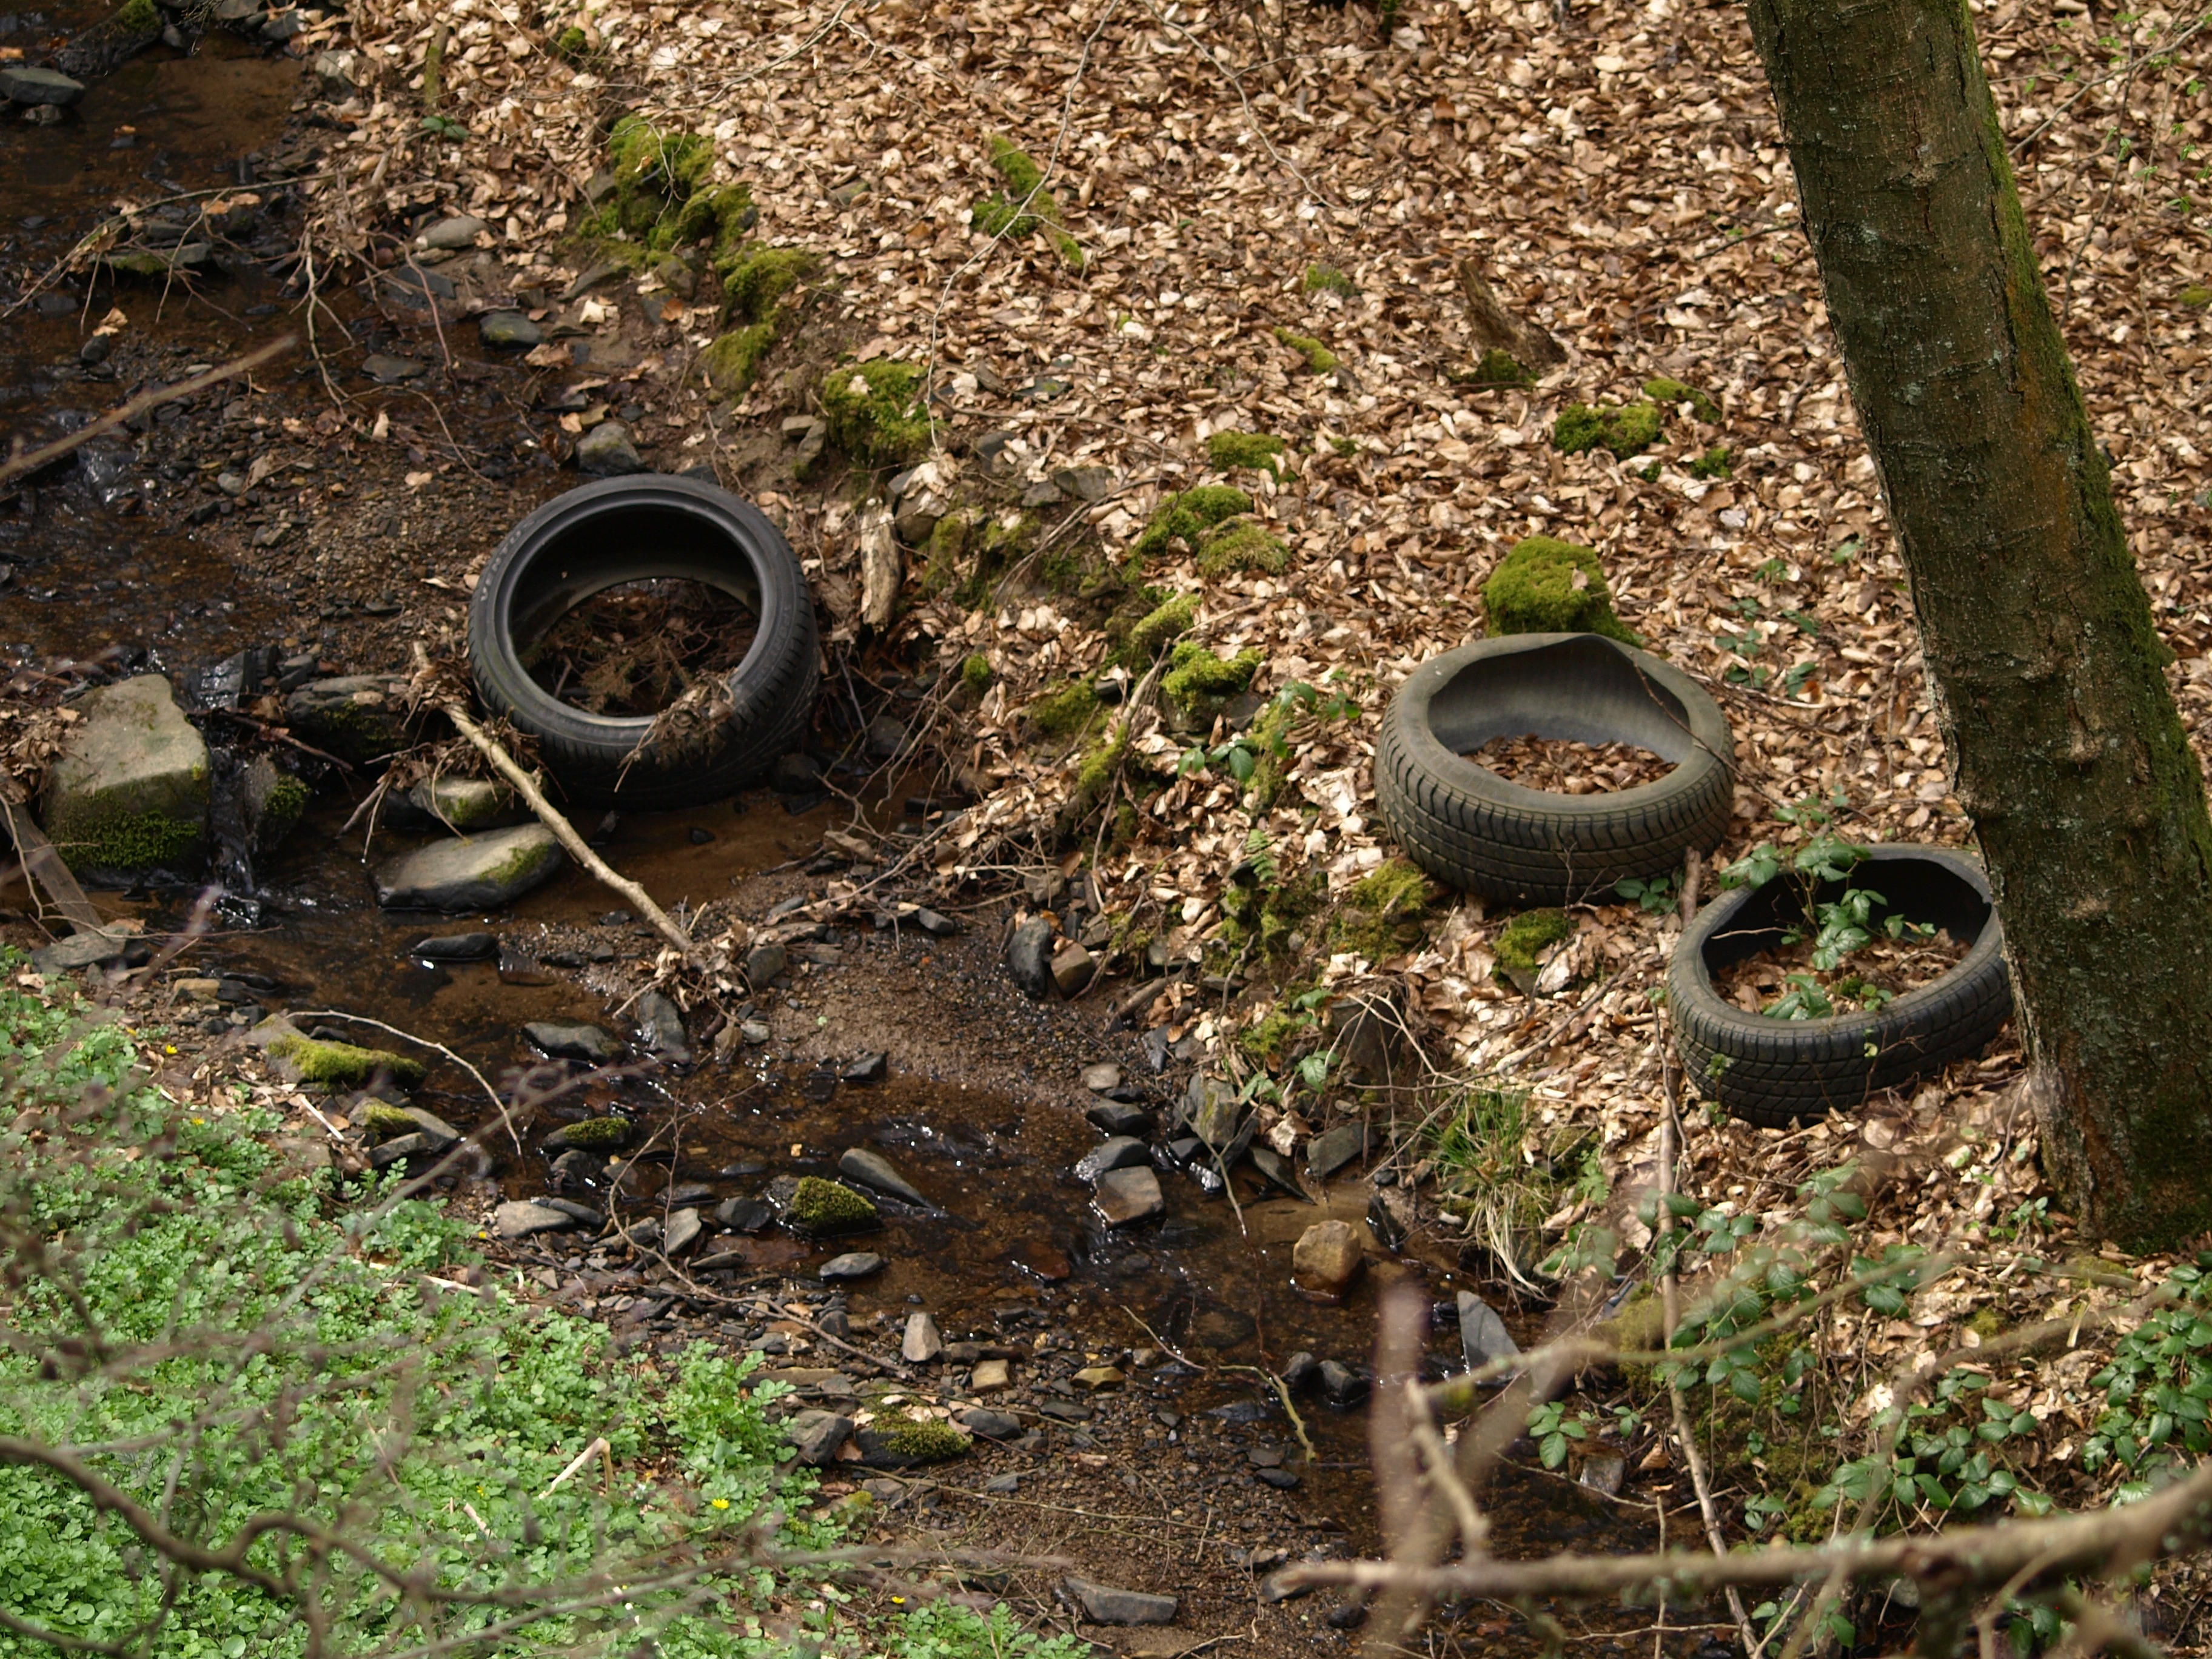
tree, forest, trail, wildlife, environment, soil, garden, tires, garbage, woodland, pollution, rubber, environmental protection, auto tires, mature, thrown away, mature age